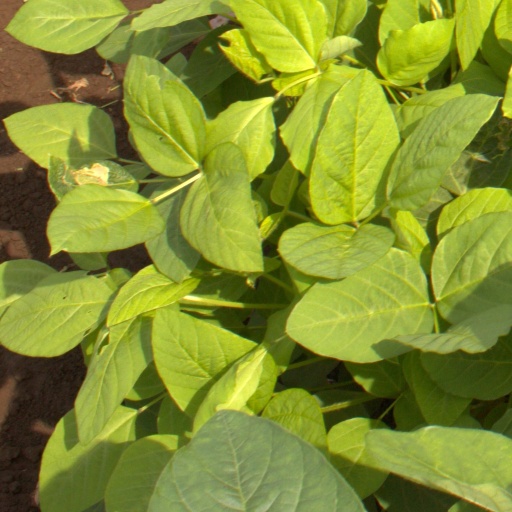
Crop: soybean